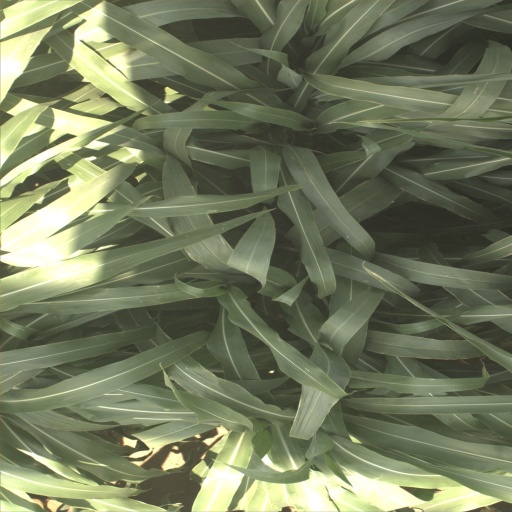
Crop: sorghum